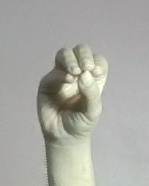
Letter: ha